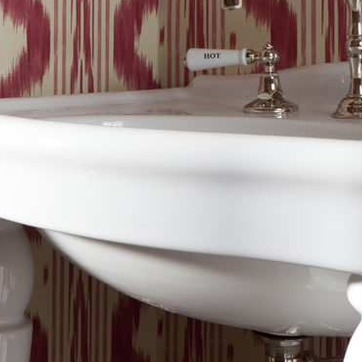
Material: ceramic